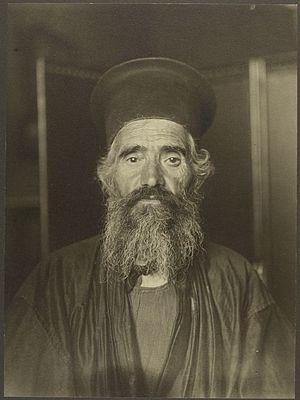
Un pope est, en français, un prêtre chrétien orthodoxe. Contrairement à l’Église catholique de rite latin, l’Église orthodoxe peut ordonner prêtres des hommes mariés. En effet, les popes ne sont astreints ni au célibat, ni à la continence : ces astreintes sont réservées aux moines. Toutefois, les célibataires ne peuvent plus se marier après leur ordination, et les évêques ne sont choisis que parmi les moines. Les popes orthodoxes pouvant donc être mariés, les familles de prêtres se transmettaient souvent cette vocation de père en fils, créant de véritables dynasties, et un milieu spirituel et intellectuel très particulier.